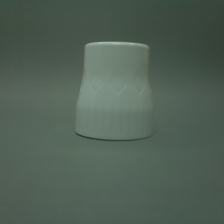
Color: white/transparent
Cap type: standard cap